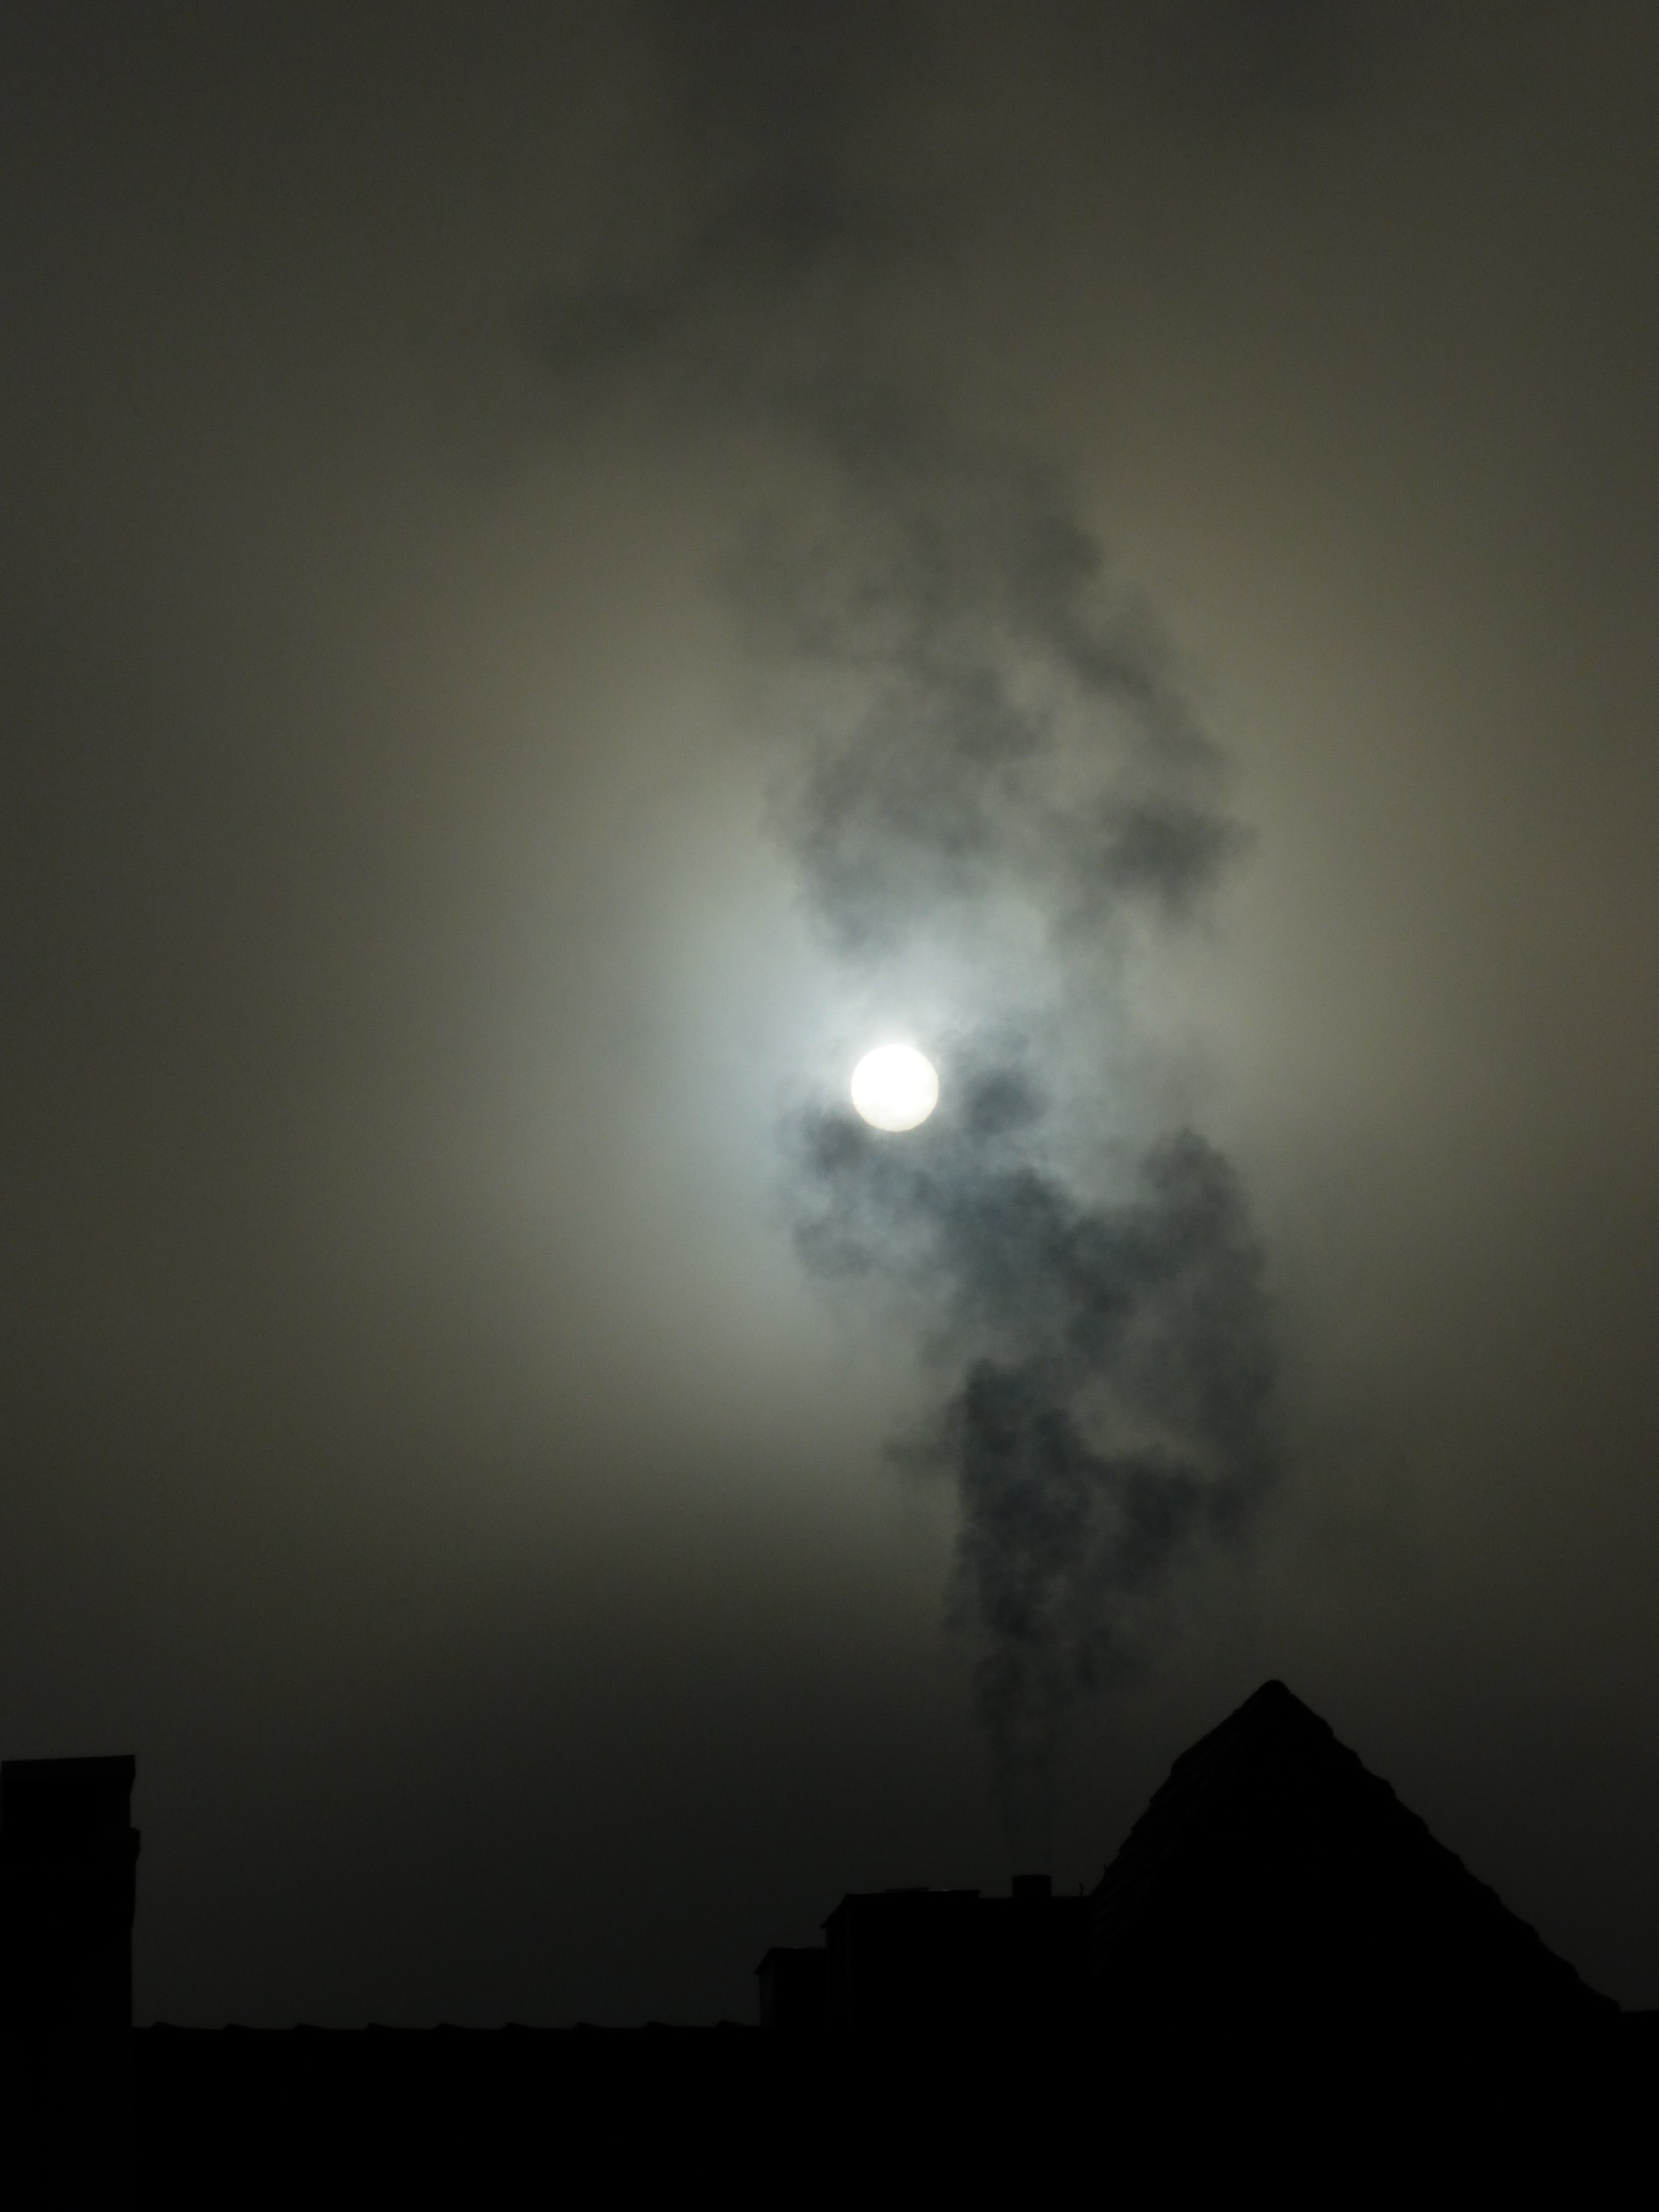
light, cloud, sky, sun, fog, night, sunlight, atmosphere, spooky, smoke, fireplace, darkness, moon, heat, full moon, creepy, gloomy, pollution, slurry, colourless, astronomical object, witching hour, atmospheric phenomenon, atmosphere of earth, blacked out